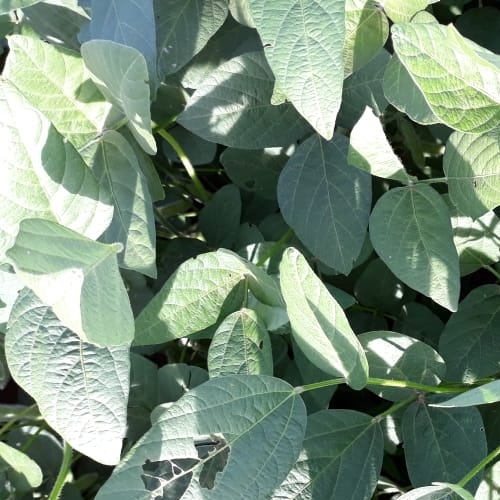
Label: Caterpillar